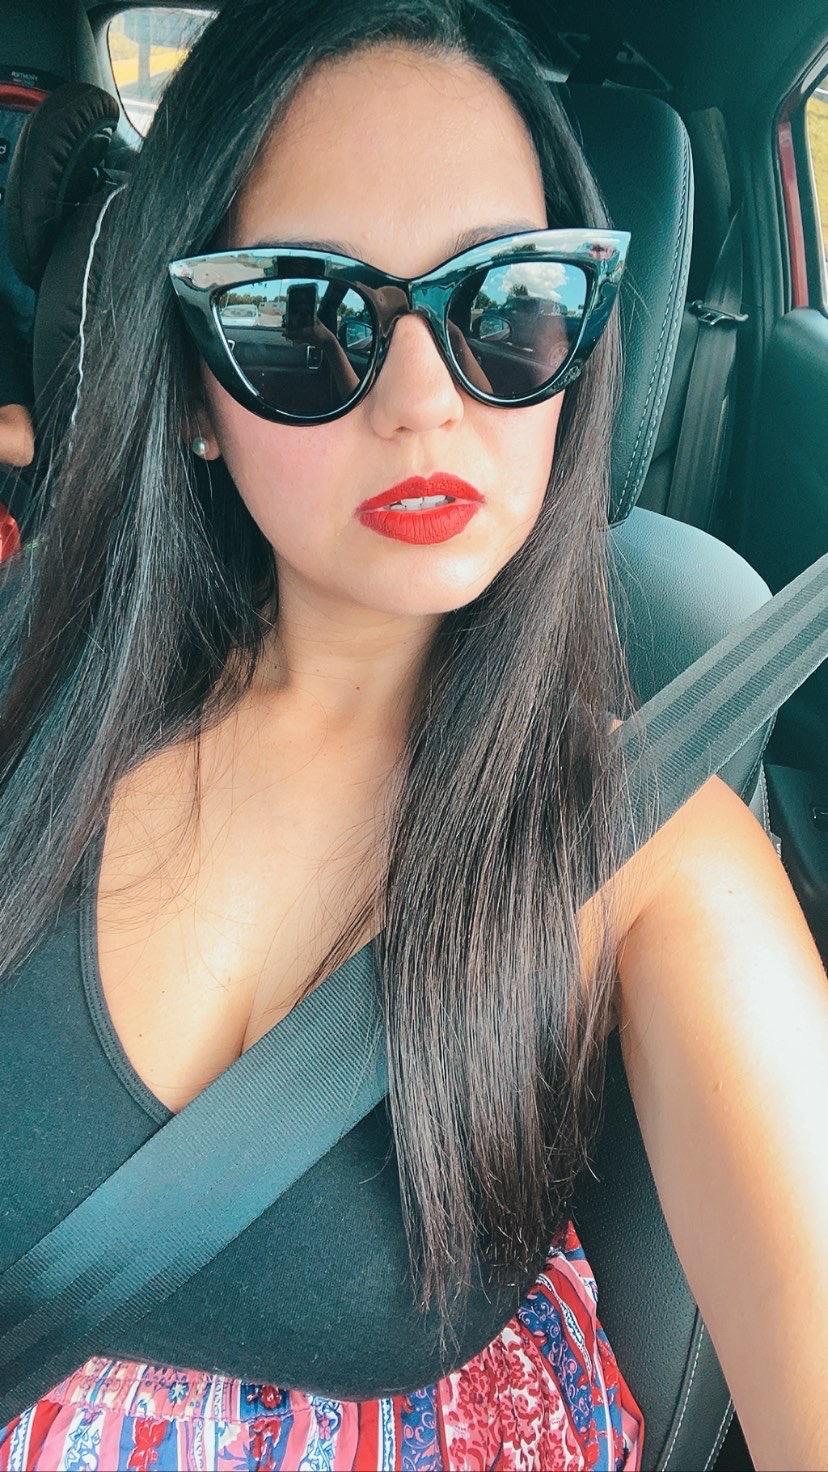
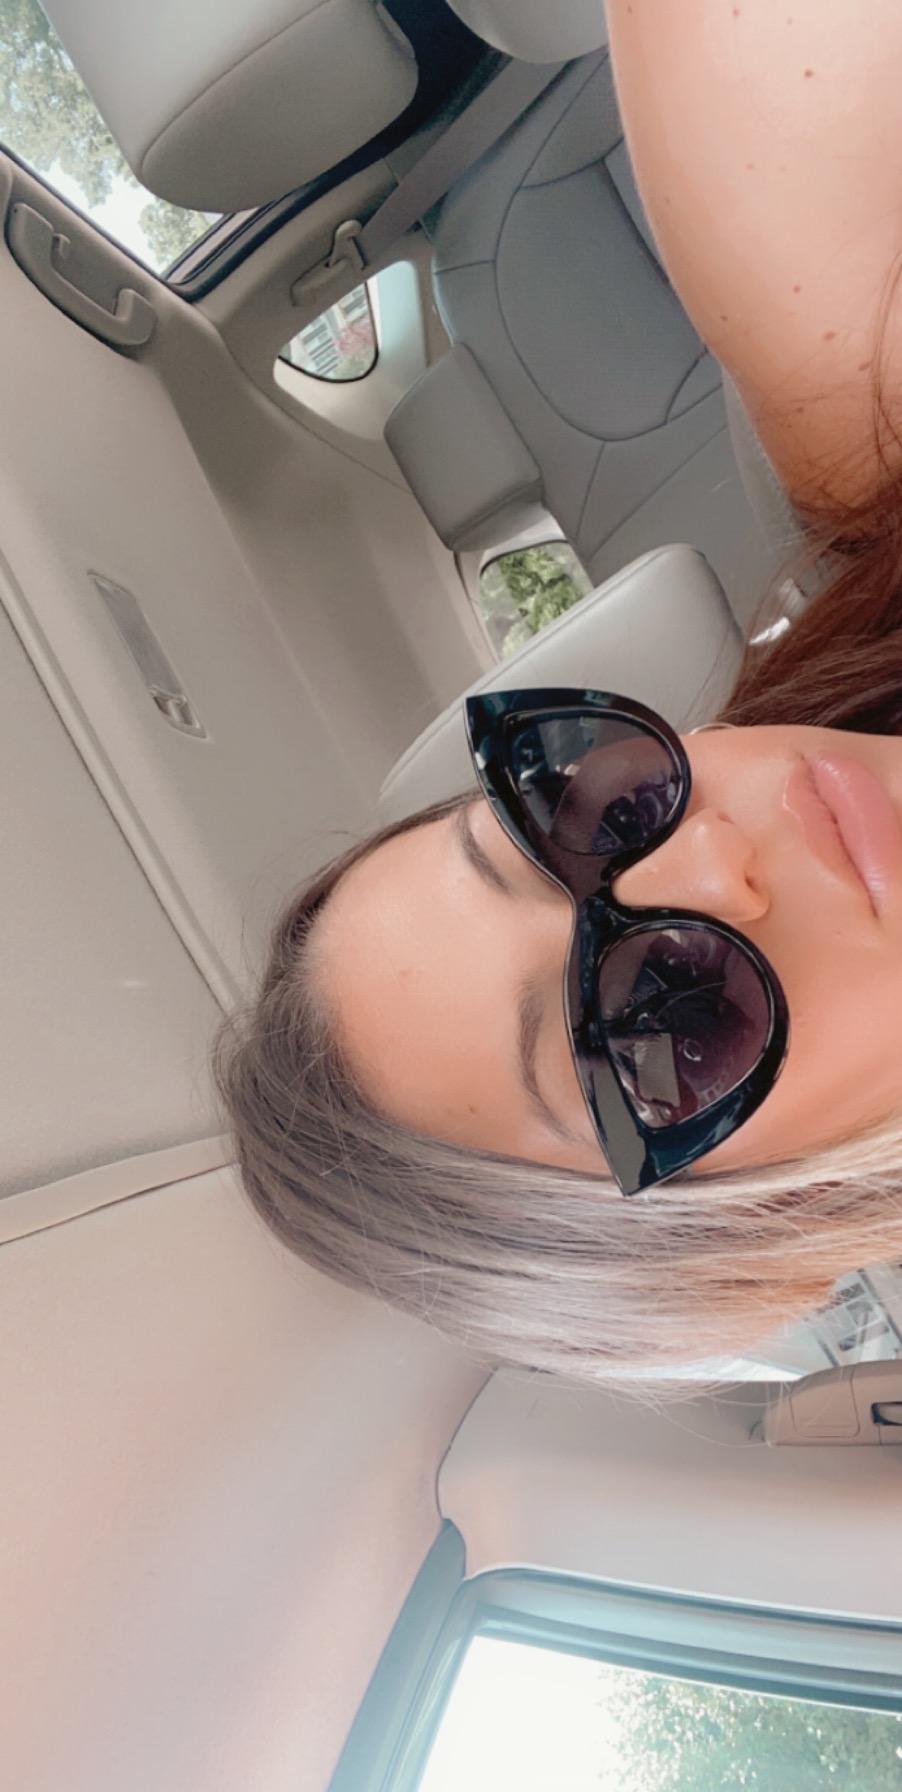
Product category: accessories_sunglasses
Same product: yes